East Henry Street Carnegie Library

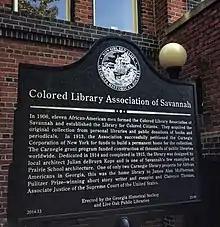

East Henry Street Carnegie Library, also known as the Savannah Carnegie Library, and historically as the Carnegie Colored Library, is a public library established for and by African Americans in Savannah, Georgia during the segregation era. The historic building has been preserved and renovated. It is now a branch in Savannah's Live Oak Public Libraries system. The library is an example of Prairie style architecture and is one of only two Carnegie library projects for African-Americans in Georgia. It was the local library for James Alan McPherson, who became the first African American writer to win a Pulitzer Prize and for Clarence Thomas who went on to become a judge on the United States Supreme Court. The building has won honors for its renovation and historical preservation. It is a contributing property of the Savannah Victorian Historic District.